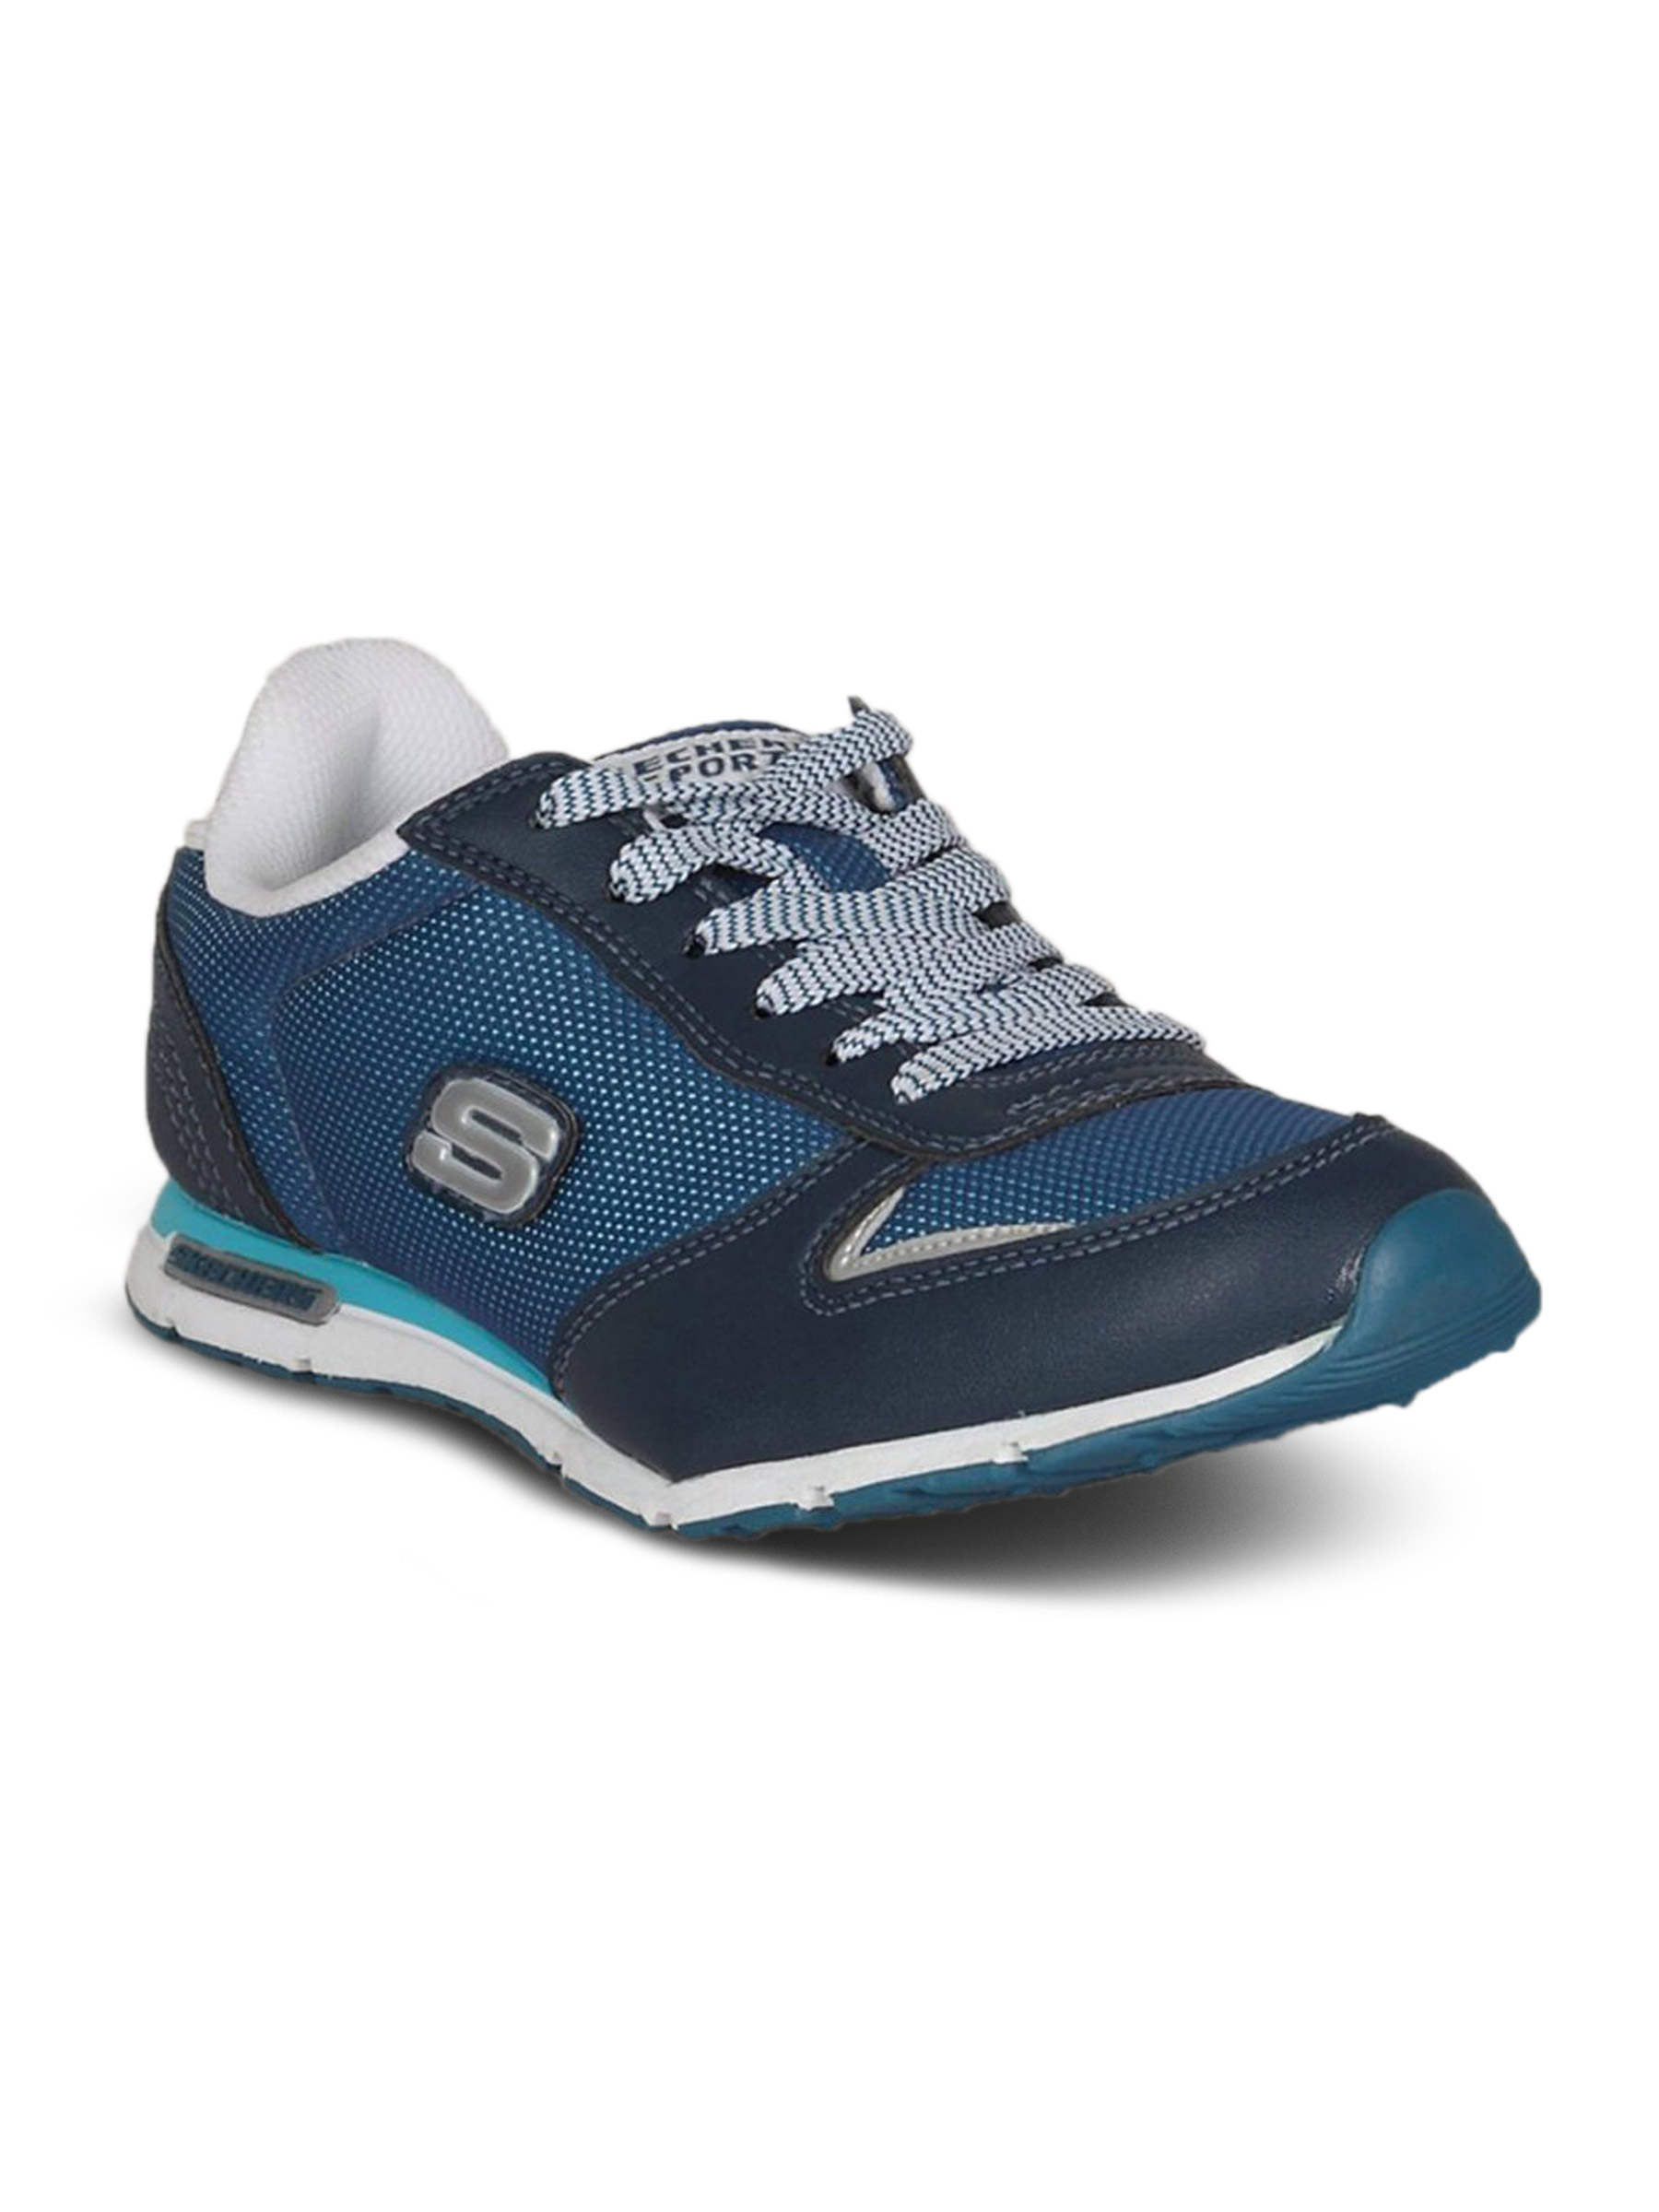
Skechers Women Blue Teal Shoe
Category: Footwear / Shoes / Casual Shoes
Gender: Women
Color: Blue
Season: Winter 2015
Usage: Casual